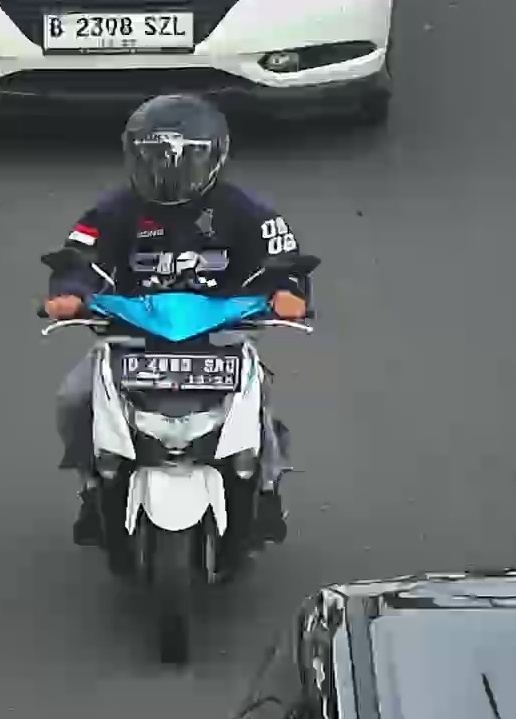
person-with-helmet: 1
person-without-helmet: 0